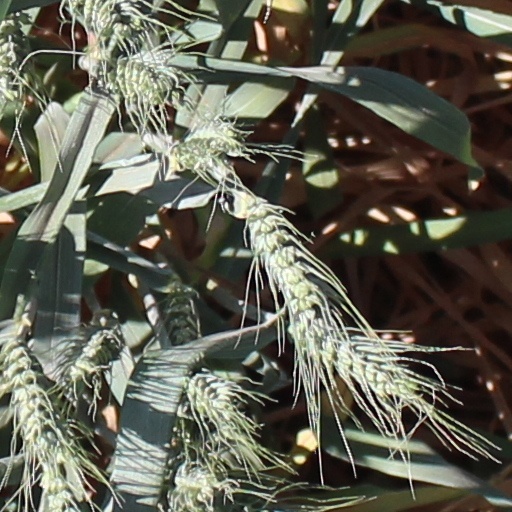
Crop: wheat